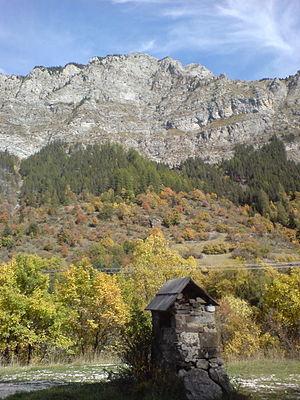
Villars-Colmars est une commune française située dans le département des Alpes-de-Haute-Provence, en région Provence-Alpes-Côte d'Azur.